0-8-0

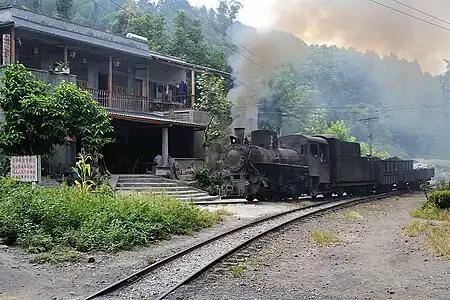
C2 locomotive on Jiayang Coal Railway

In 1952, the Chrzanów works in Poland supplied 81 gauge locomotives, which were later versions of the Russian P24 class. By 1958, China was building their own copies resulting in such classes as the C2, YJ, ZM-4, ZG and ZM16-4.